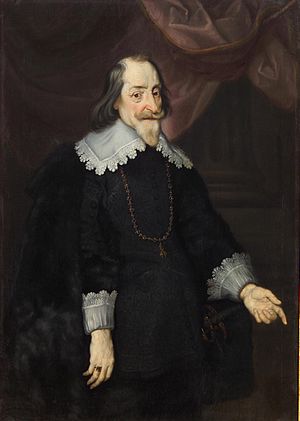
Maximilian 1. af Bayern
Maximilian I. var fra 1597 hertug af Bayern og fra 1623 kurfyrste i det Tysk-romerske rige.